Tourism in Macau

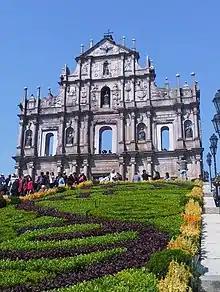
Ruins of Saint Paul's, Macau

There is a multitude of historical sites for tourists to see when visiting Macau, most of which are located in Macau Peninsula. These include churches, temples, gardens, fortresses, museums, galleries and more.